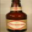
Label: bottle